Curry County, Oregon

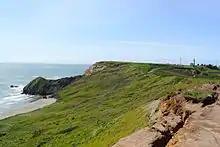
Cape Blanco

According to the United States Census Bureau, the county has a total area of , of which is land and , comprising 18%, is water.